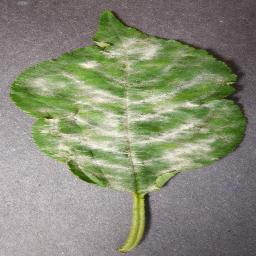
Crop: cherry
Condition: (including_sour)_powdery_mildew